Dave Aranda

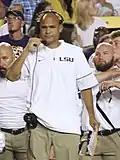
Aranda at LSU

On January 1, 2016, it was announced that Aranda was hired to replace Kevin Steele as defensive coordinator for the LSU Tigers. The move to LSU saw his starting salary more than double from $520,000 to $1.3 million. His contract was guaranteed for three years and was not tied to the contract of LSU head coach Ed Orgeron. On January 5, 2018, it was announced that Aranda received a new four-year contract that will pay him $2.5 million annually and the entire $10 million deal is guaranteed. Aranda was also given the title Associate head coach. This was in response to several attempts by Texas A&M to hire Aranda. In 2019 season, he won a championship with LSU.